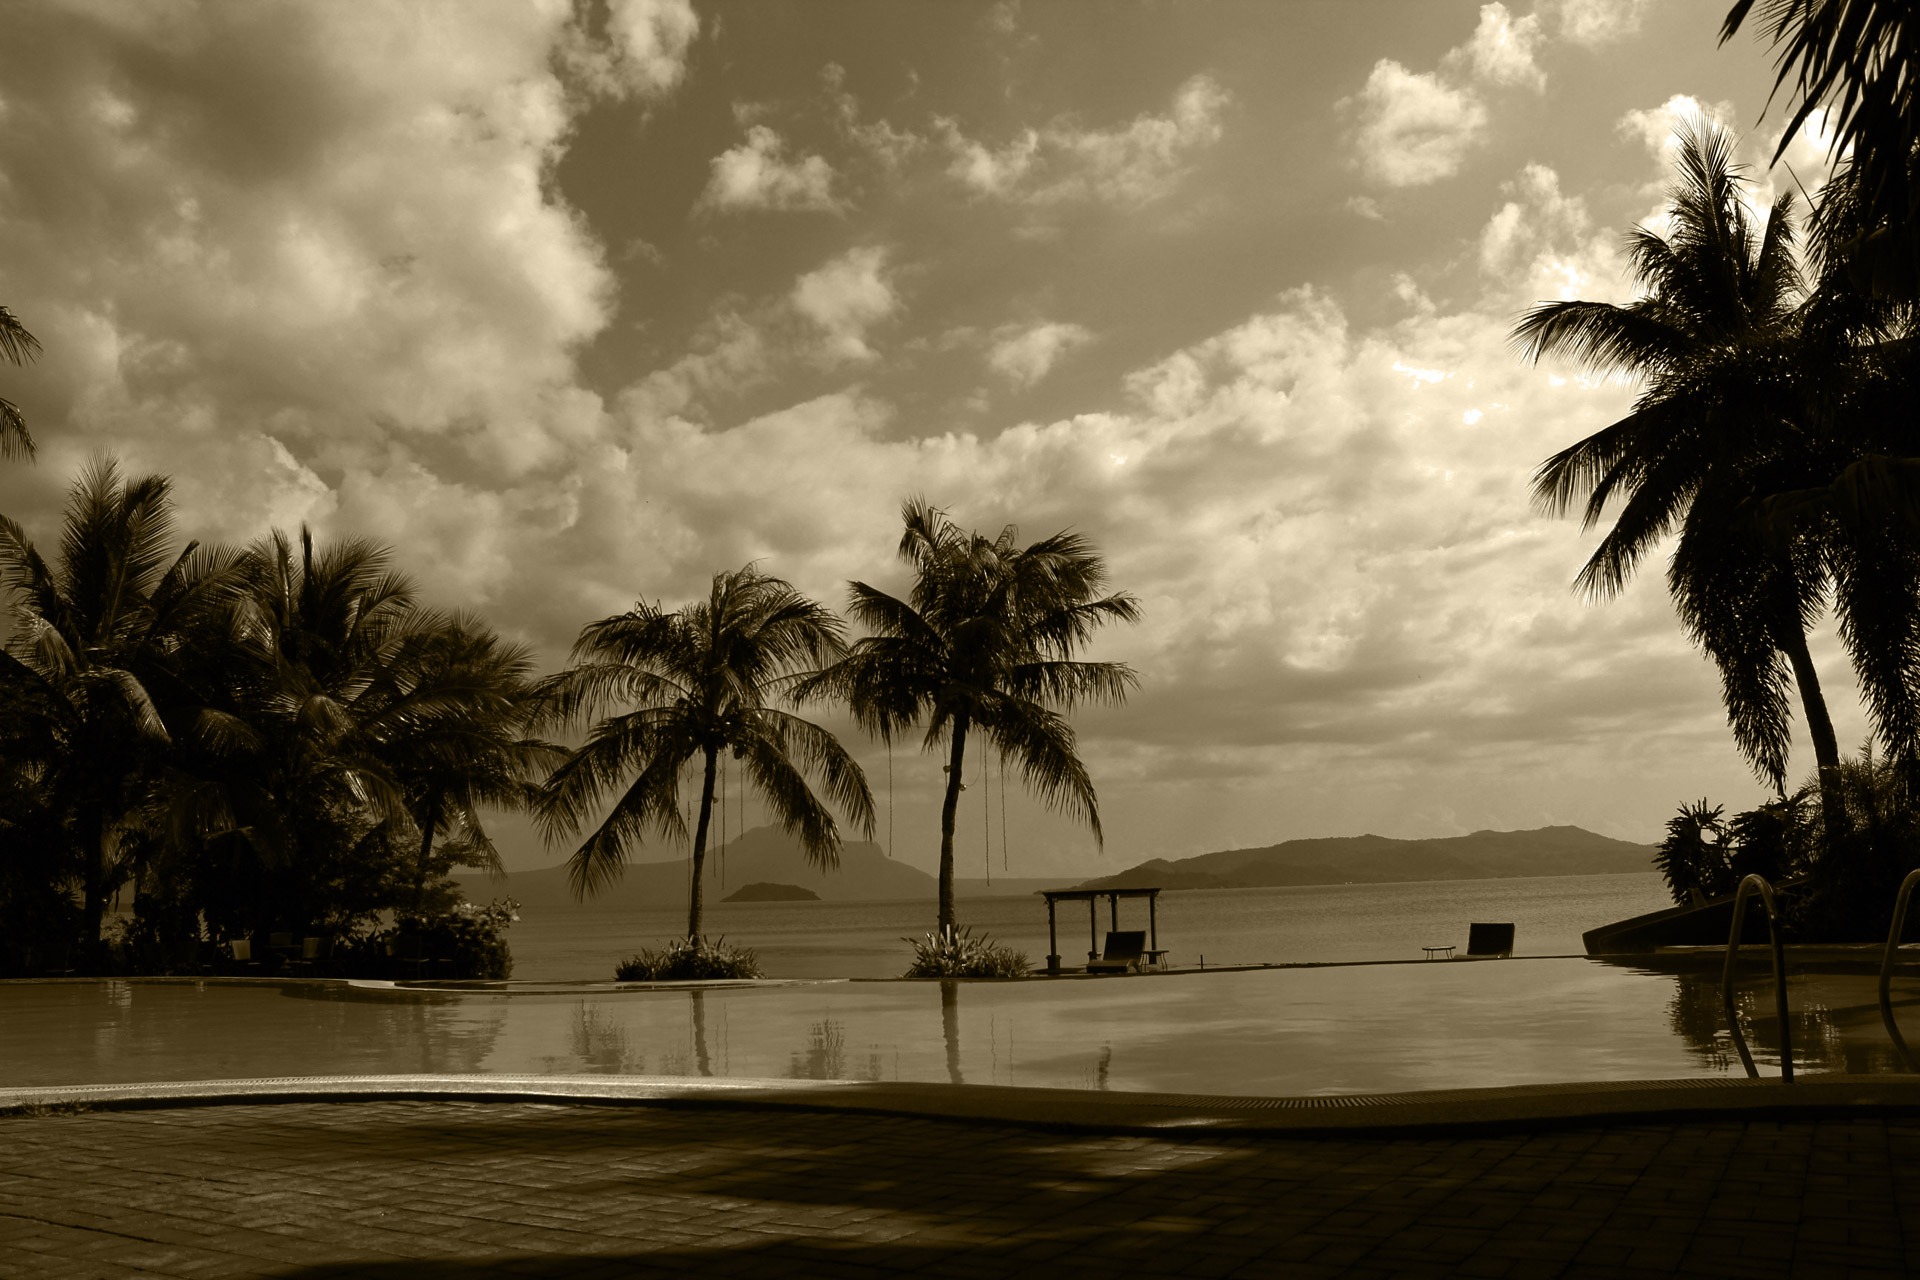
beach, sea, coast, tree, nature, ocean, horizon, fence, cloud, black and white, plant, sky, sunset, house, sunlight, morning, dawn, dusk, evening, reflection, plants, trees, leaves, shadows, background, tropics, woody plant, arecales, palm family